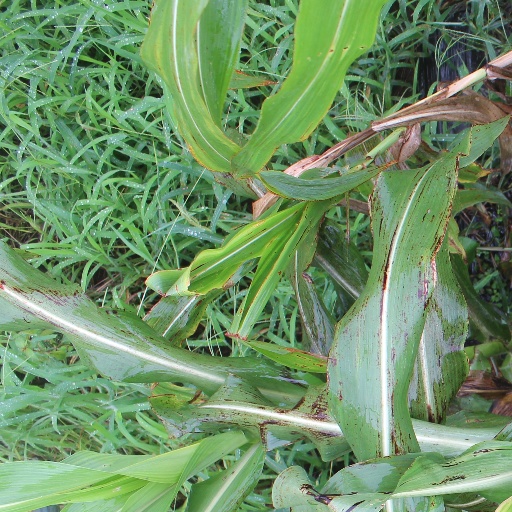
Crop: sorghum